Chicago school of economics

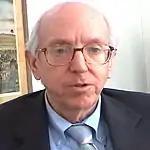
Richard Posner ran a blog with Gary Becker.

Eugene Fama (born 1939) is an American financial economist who was awarded the Nobel Prize in Economics in 2013 for his work on empirical asset pricing and is the fourth most highly cited economist of all time. He has spent all of his teaching career at the University of Chicago and is the originator of the efficient-market hypothesis, first defined in his 1965 article as a market where "at any point in time, the actual price of a security will be a good estimate of its intrinsic value". The notion was further explored in his 1970 article, "Efficient Capital Markets: A Review of Theory and Empirical Work", which brought the notion of efficient markets into the forefront of modern economic theory, and his 1991 article, "Efficient Markets II". Whilst his 1965 PhD thesis, "The Behavior of Stock Market Prices", showed that stock prices can be approximated by a random walk in the short-term; in later work he showed that insofar as stock prices are predictable in the long-term, it is largely due to rational time-varying risk premia which can be modelled using the Fama–French three-factor model (1993, 1996) or their updated five-factor model (2014). His work showing that the value premium can persist despite rational forecasts of future earnings and that the performance of actively managed funds is almost entirely due to chance or exposure to risk are all supportive of an efficient-markets view of the world.